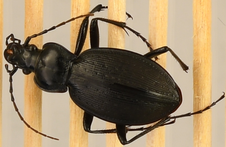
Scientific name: Carabus goryi
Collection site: Mountain Lake Biological Station NEON (MLBS), plot MLBS_001